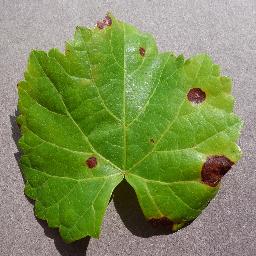
Label: Grape___Black_rot